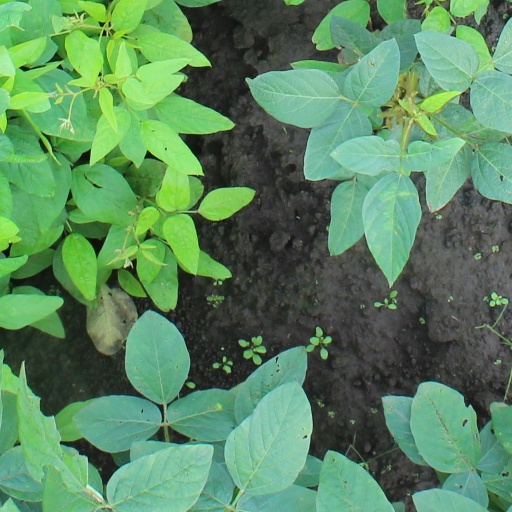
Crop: soybean